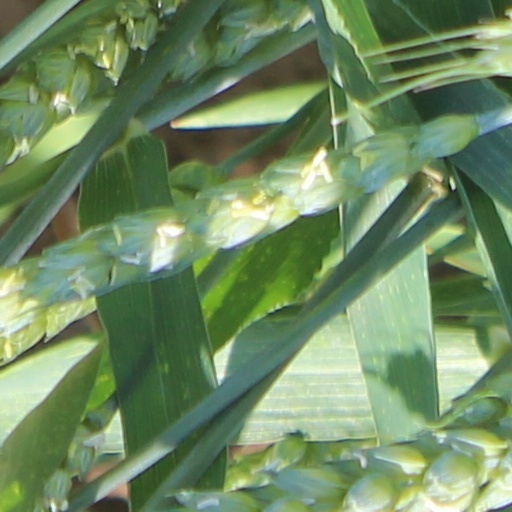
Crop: wheat